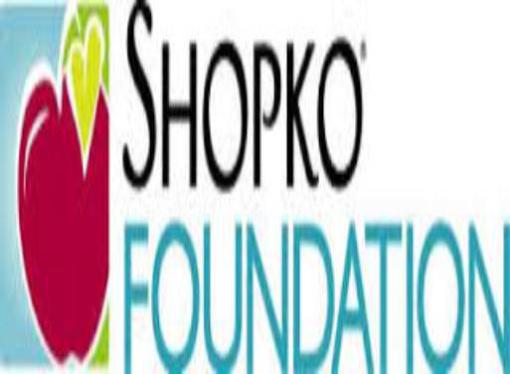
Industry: Others